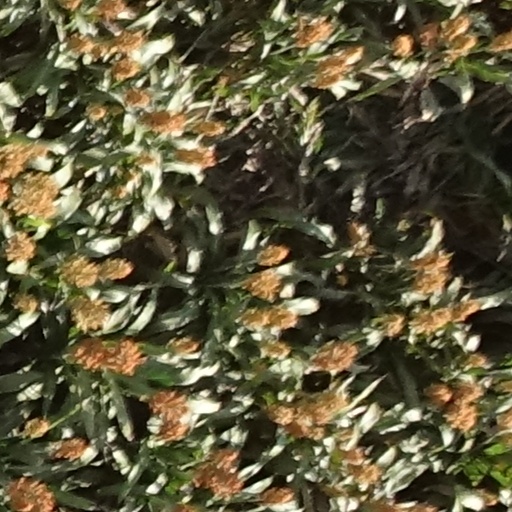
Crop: sorghum